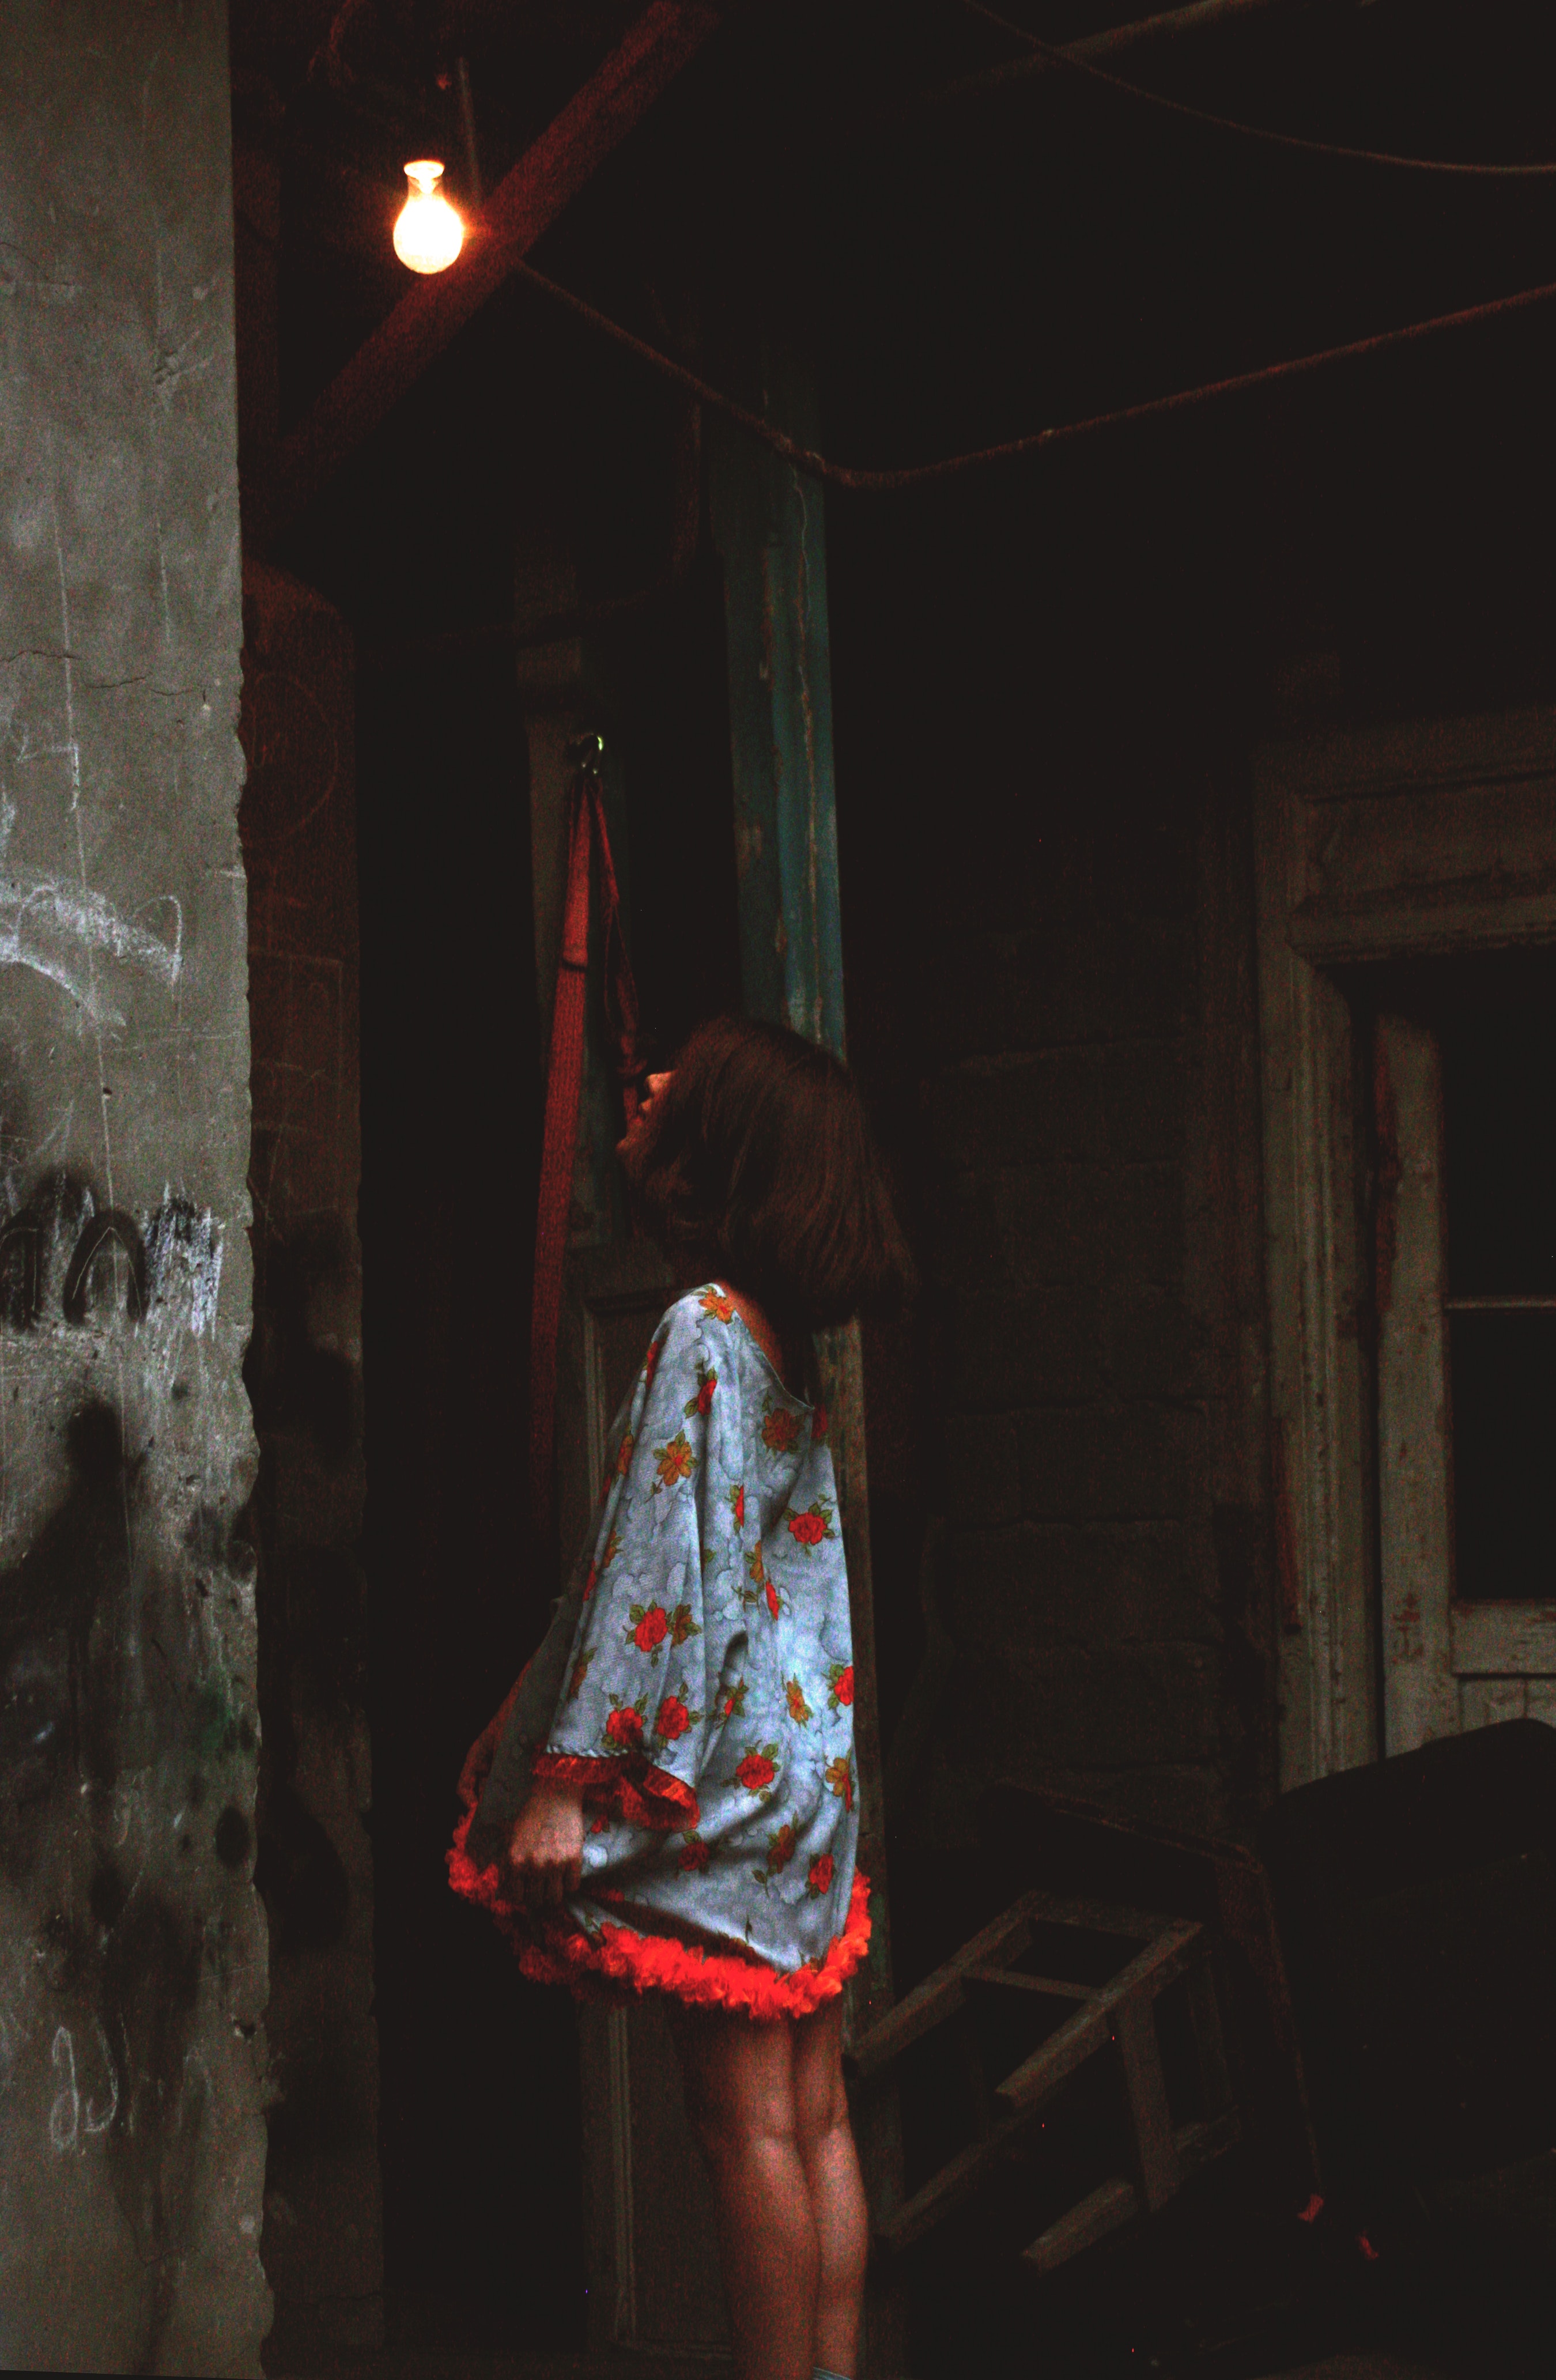
red, light, darkness, lighting, night, room, tree, window, photography, temple, dress, Tints and shades, midnight, visual arts, flesh, shadow, art